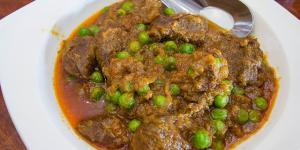
pollo ganso a la cacerola